World War I prisoners of war in Germany

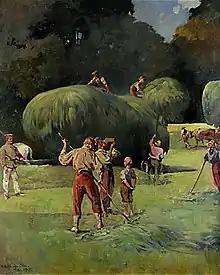
Prisoners during the harvest in 1915

According to the Second Hague Convention, "The Government into whose hands prisoners of war have fallen is charged with their maintenance. In the absence of a special agreement between the belligerents, prisoners of war shall be treated as regards board, lodging, and clothing on the same footing as the troops of the Government who captured them." Nevertheless, prisoners frequently suffered from hunger.